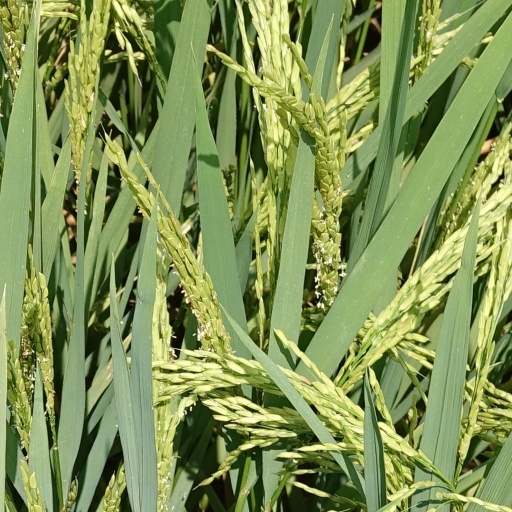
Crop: rice